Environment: real
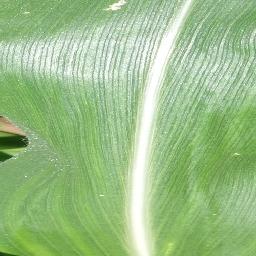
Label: healthy